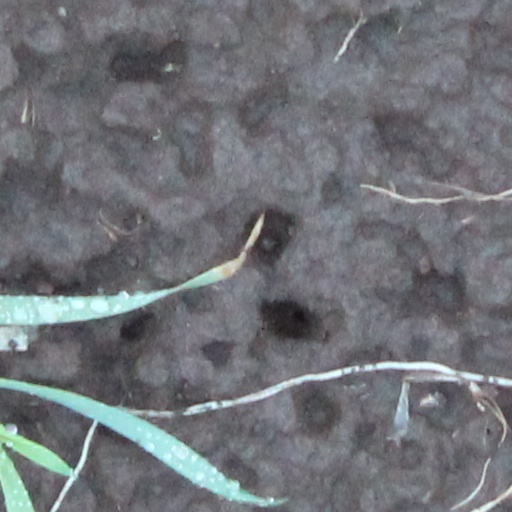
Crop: wheat